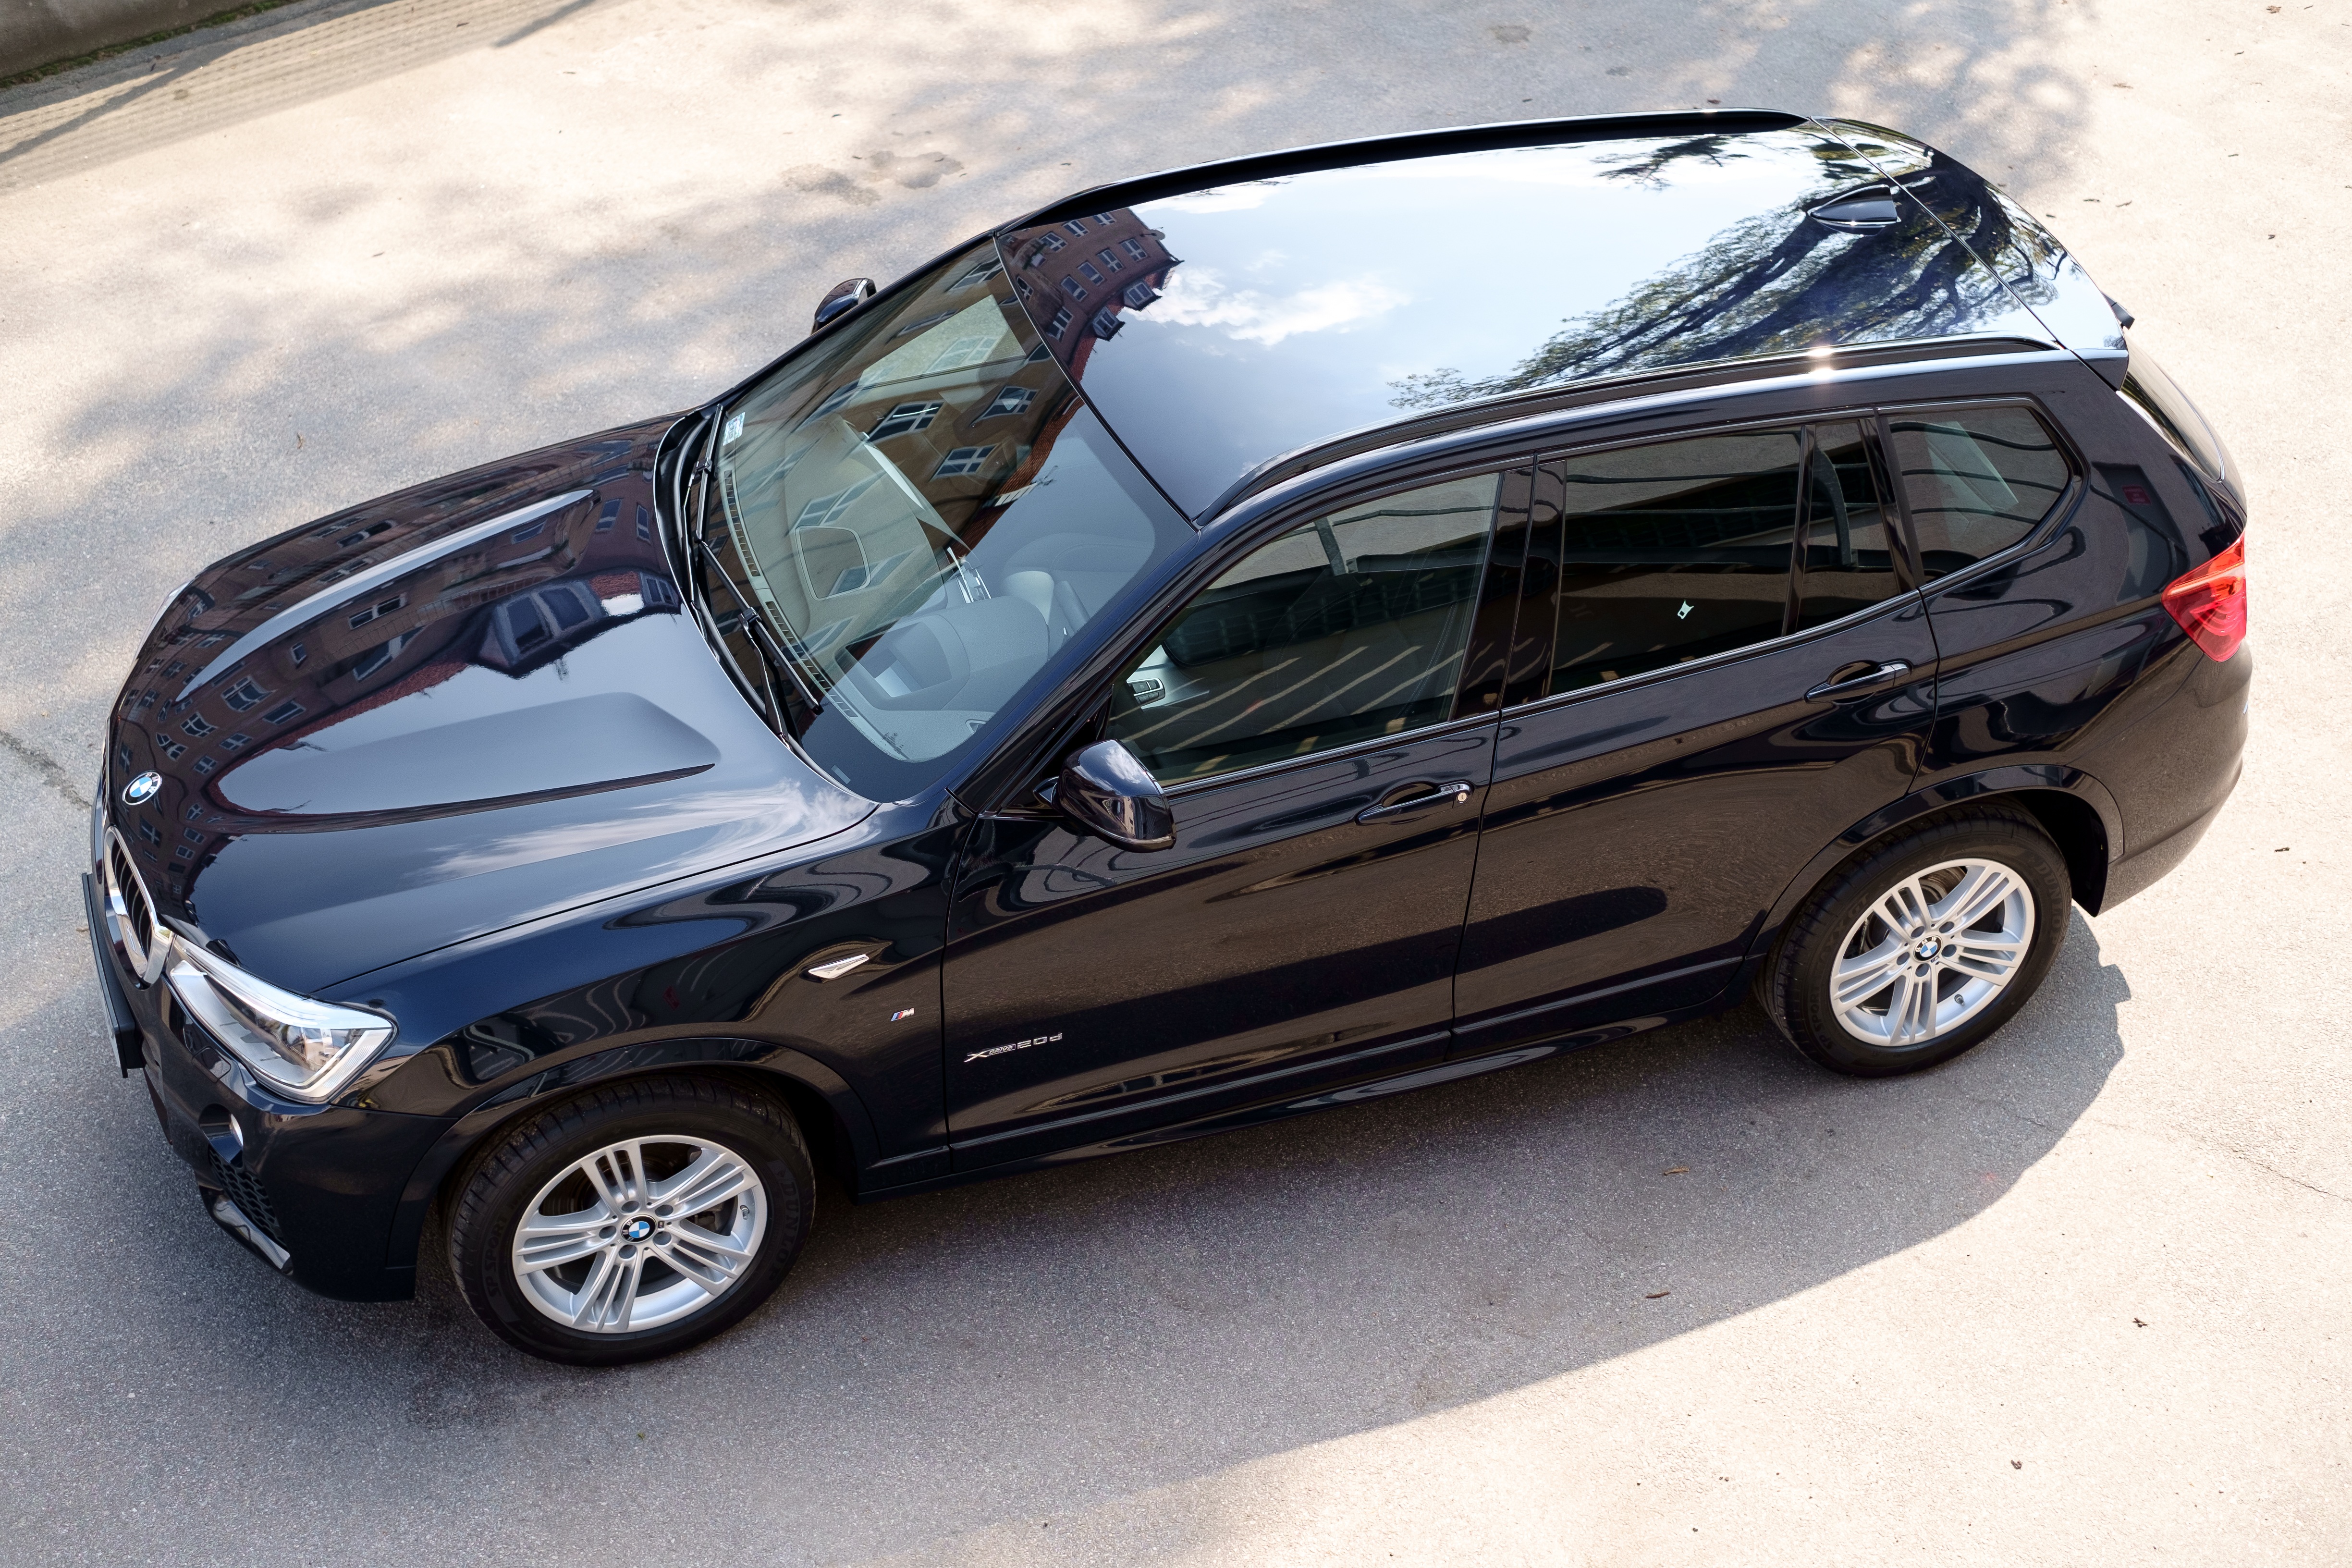
water, technology, road, sport, car, wheel, automobile, transportation, transport, model, vehicle, show, drive, washing, clean, wash, auto, machine, speed, modern, automotive, bumper, power, luxury, design, rim, motor, new, style, mercedes, bmw, cleaning, service, carwash, benz, slk, hygiene, car wash, sport utility vehicle, land vehicle, automobile make, automotive exterior, automotive design, luxury vehicle, executive car, compact sport utility vehicle, crossover suv, bmw concept x6 activehybrid, bmw x5, bmw x5 e53, bmw x1, bmw x3, x3